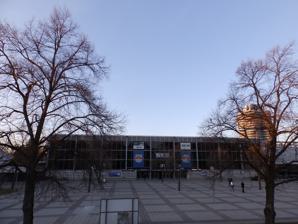
Building: Olympia Eishalle
Country: Germany
Year built: 1967
Olympia Eishalle Former names Eisstadion am Oberwiesenfeld Location Munich , Germany Capacity 6,256 Construction Broke ground April 1965 Built 1965-1967 Opened February 1967 Tenants EHC München ( DEL ) (2000–present) Olympia Eishalle (originally known as Eisstadion am Oberwiesenfeld ) is an indoor sporting arena located in Munich , Germany . It is used for various indoor events and is the home arena of the ice hockey team EHC München now playing in the Deutsche Eishockey Liga (previously it played in 2nd Bundesliga and lower leagues). The capacity of the arena is 6,256 spectators. External links Venue information Authority control databases : Geographic Structurae 48°10′30″N 11°33′26″E / 48.17500°N 11.55722°E / 48.17500; 11.55722 This article about a German sports venue is a stub . You can help Wikipedia by expanding it . v t e This article about a Bavarian building or structure is a stub . You can help Wikipedia by expanding it . v t e